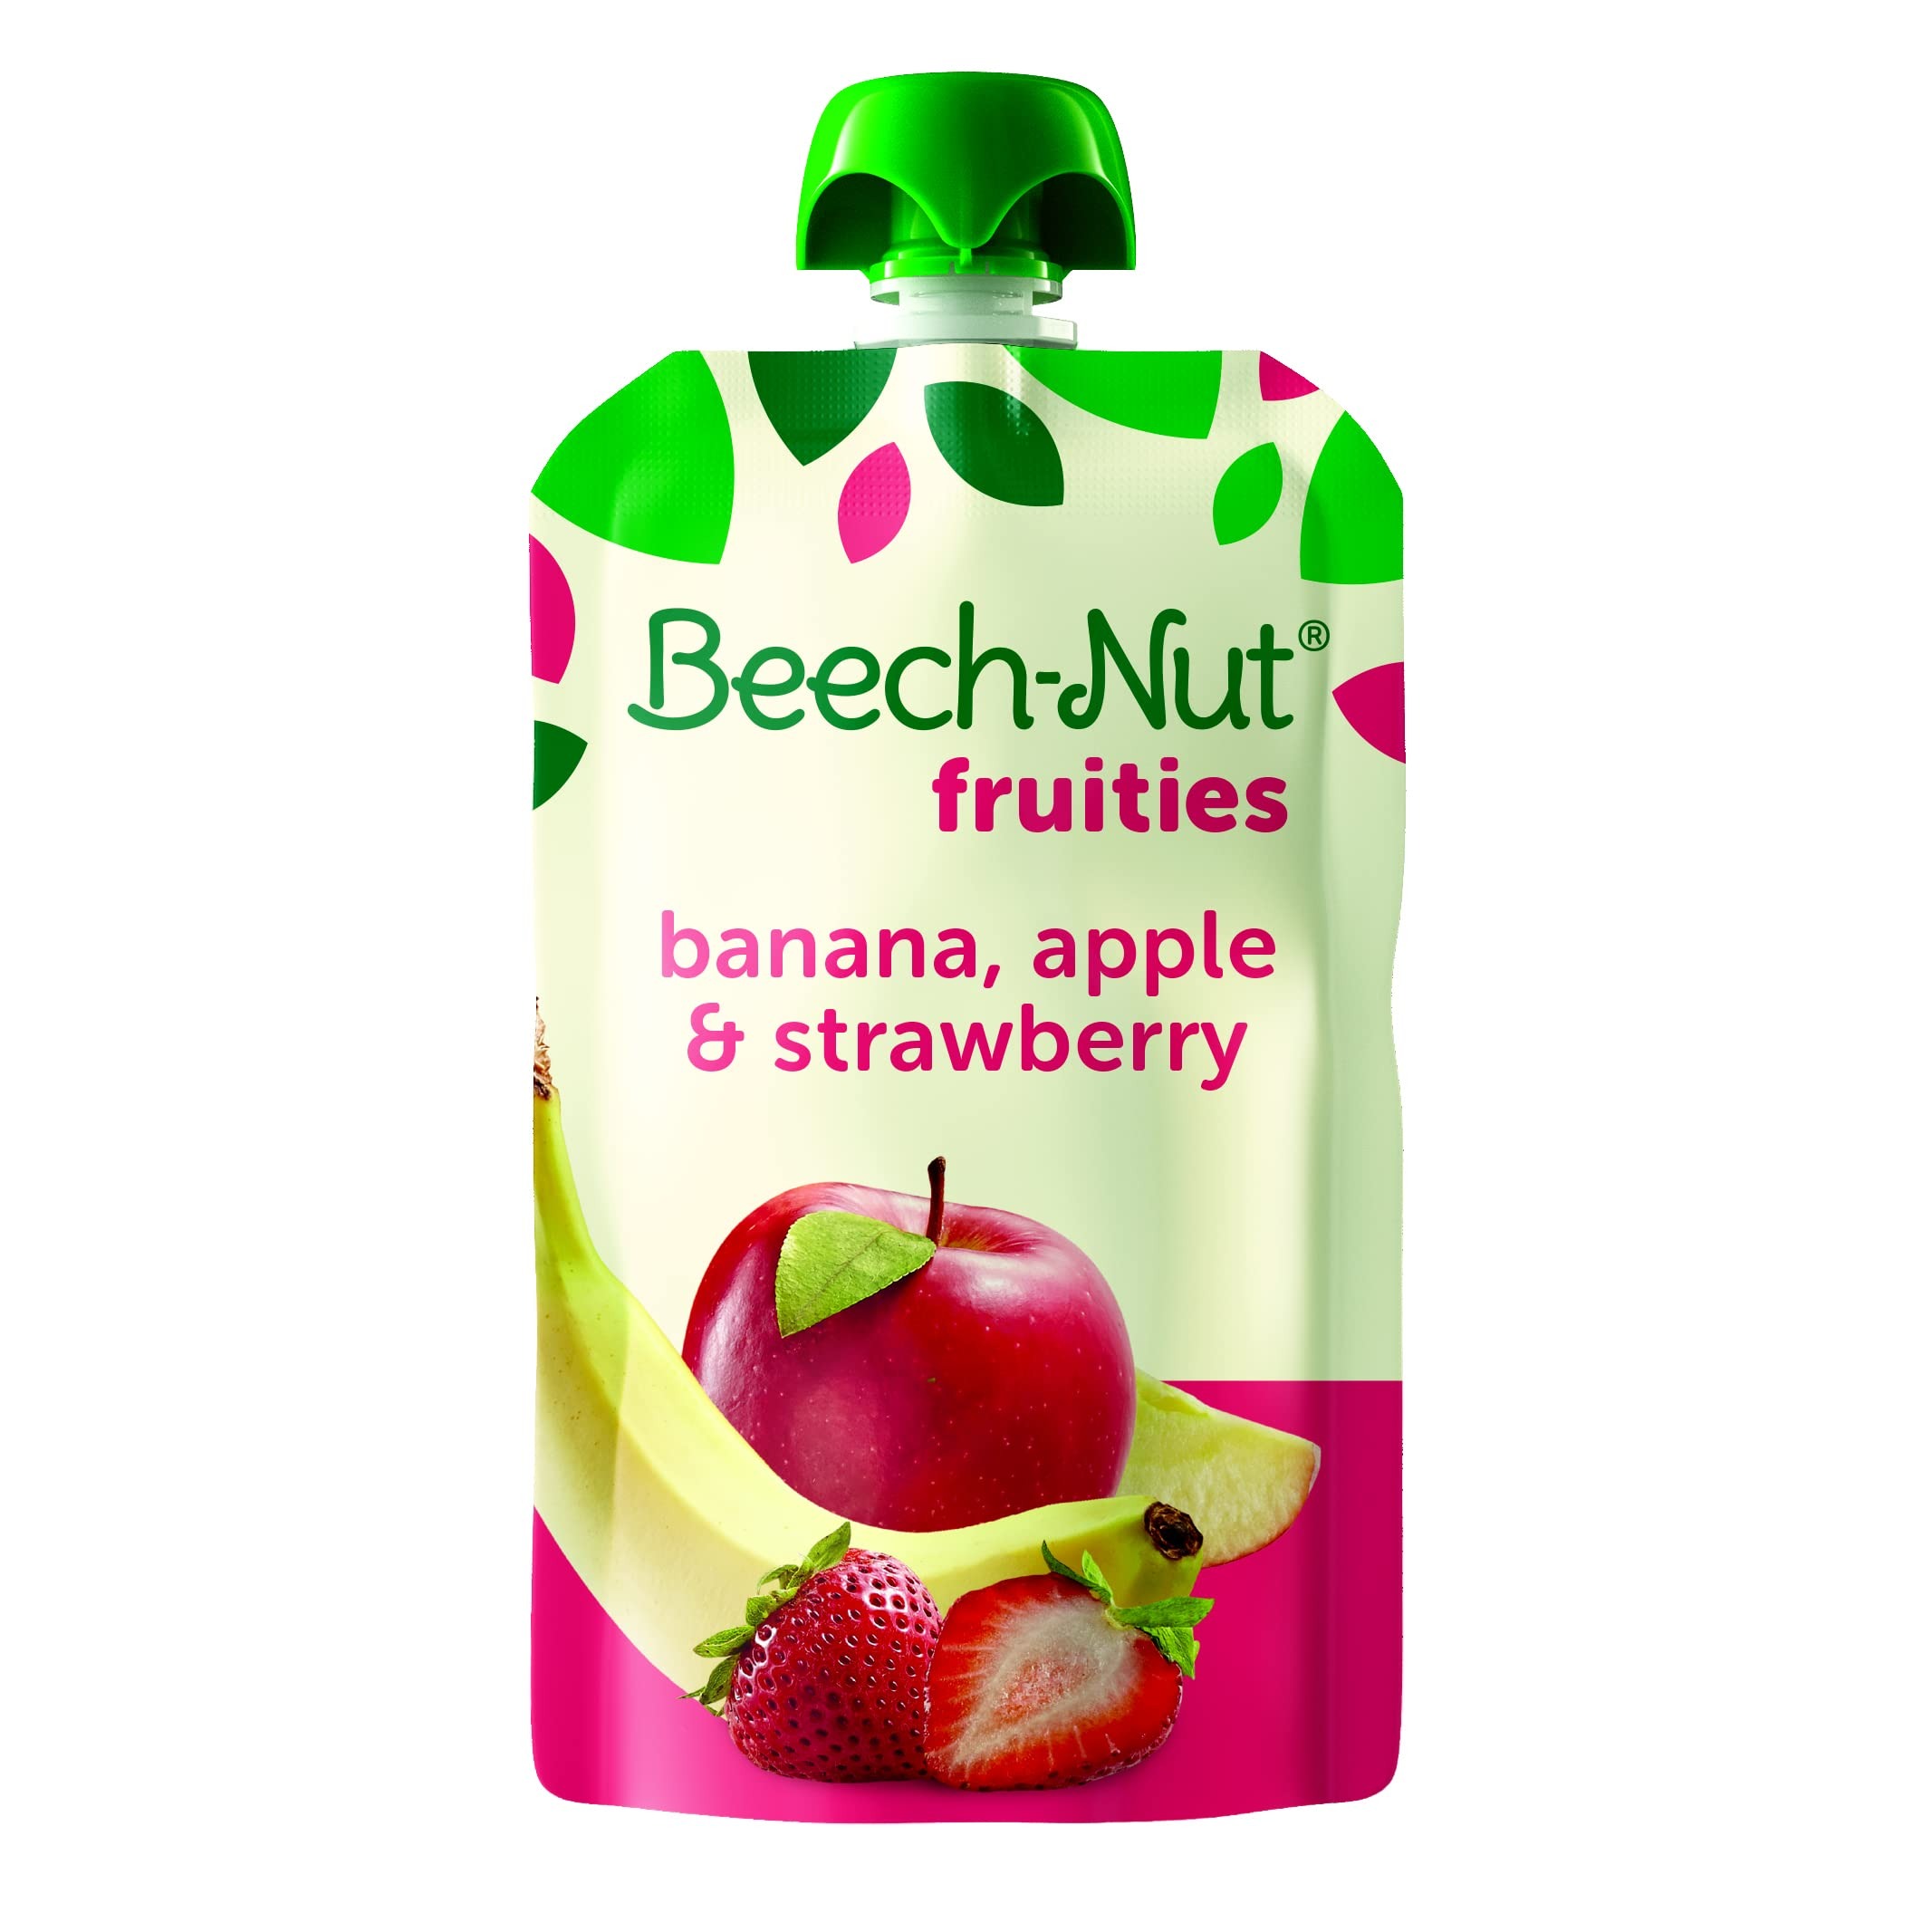
Item Name: Beech-Nut Fruities Stage 2 Baby Food, Banana Apple & Strawberry, 3.5 oz Pouch
Bullet Point 1: Delicious blend of banana, apple & strawberry
Bullet Point 2: No artificial preservatives, colors or flavors and no added sweeteners
Bullet Point 3: Non-GMO (made with ingredients that are not genetically modified)
Bullet Point 4: Stage 2 for babies 6 months and up
Bullet Point 5: Single 3.5-oz pouch
Value: 3.5
Unit: Ounce

Price: 1.335